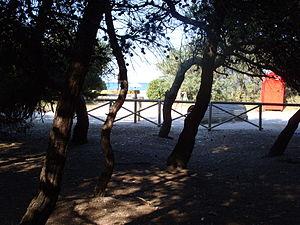
Porto Sant'Elpidio est une ville italienne d'environ 26 360 habitants, située dans la province de Fermo, dans la région Marches, en Italie centrale. C'est la deuxième municipalité la plus peuplée de la province après le chef-lieu.